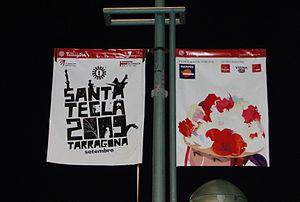
Affiche du Festival de Sainte Thècle 2009, Tarragone, Espagne